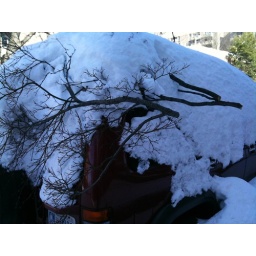
Not a cloud in the sky in the days after a huge snowstorm pummeled much of the East Coast.